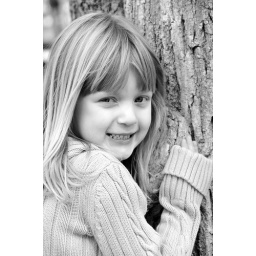
Girl standing by tree age 5 and a half bw